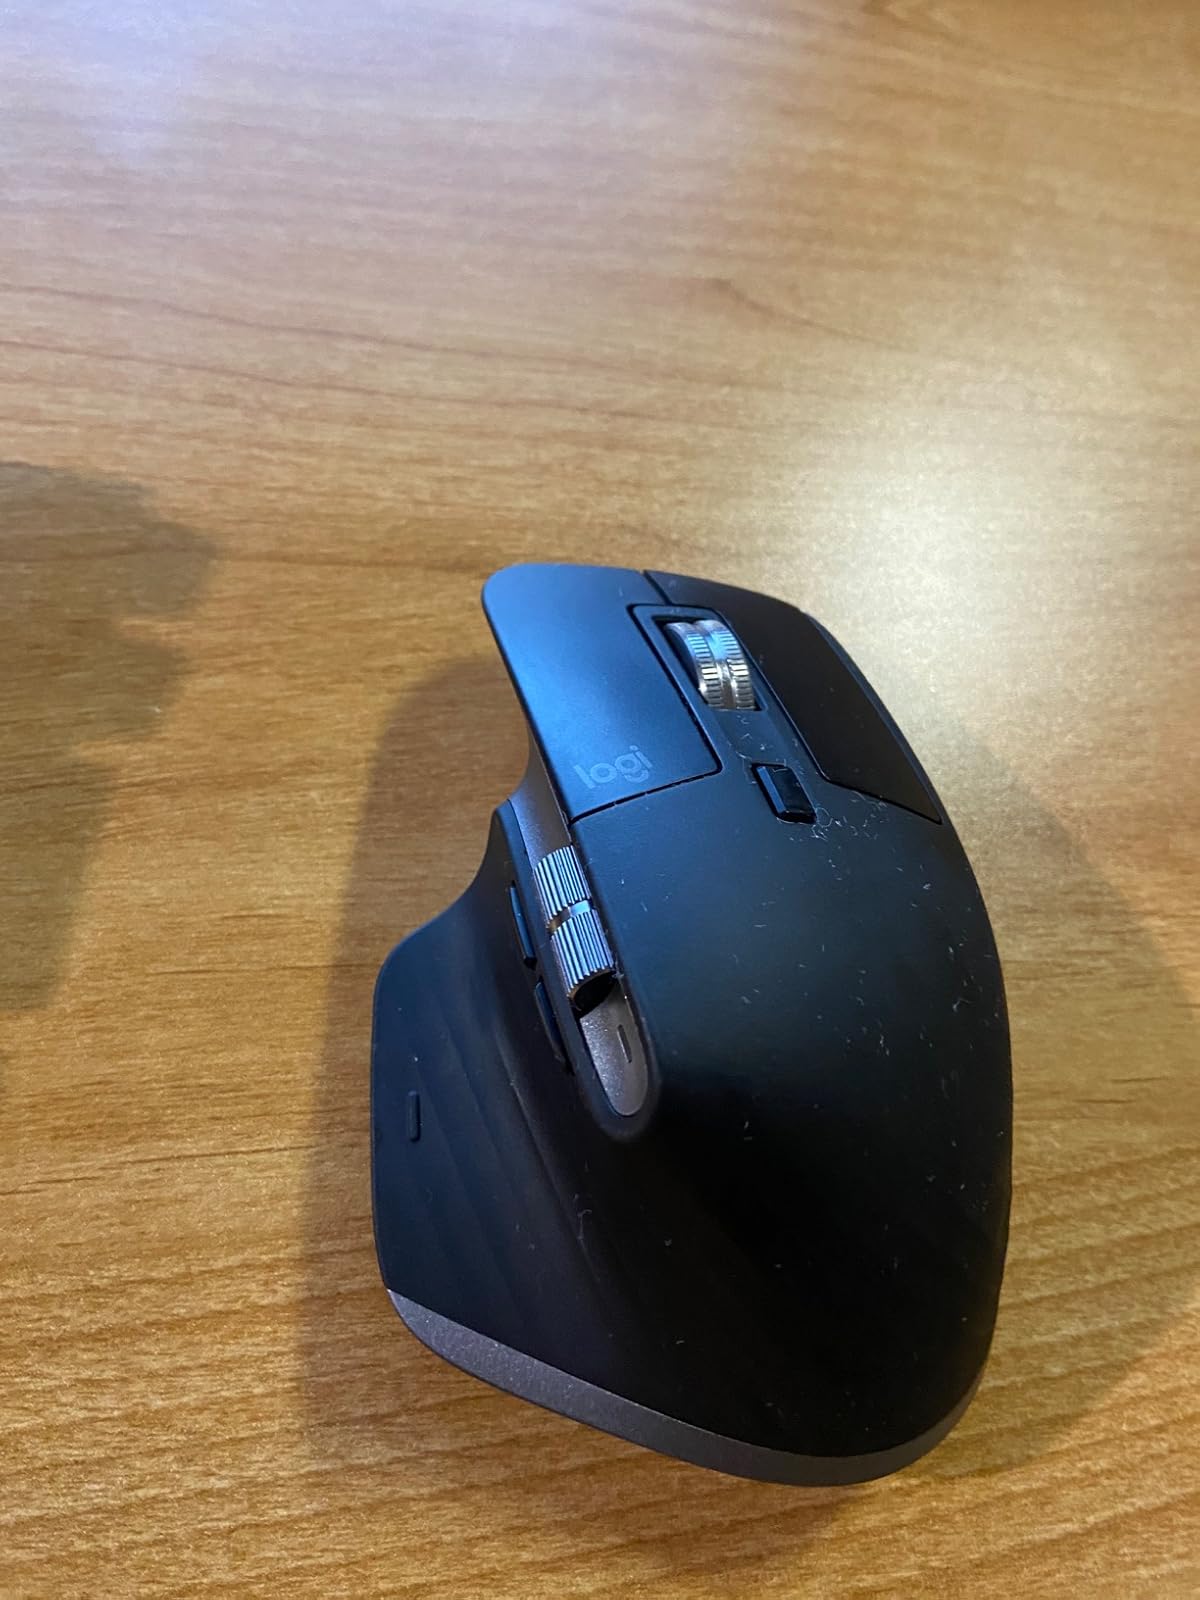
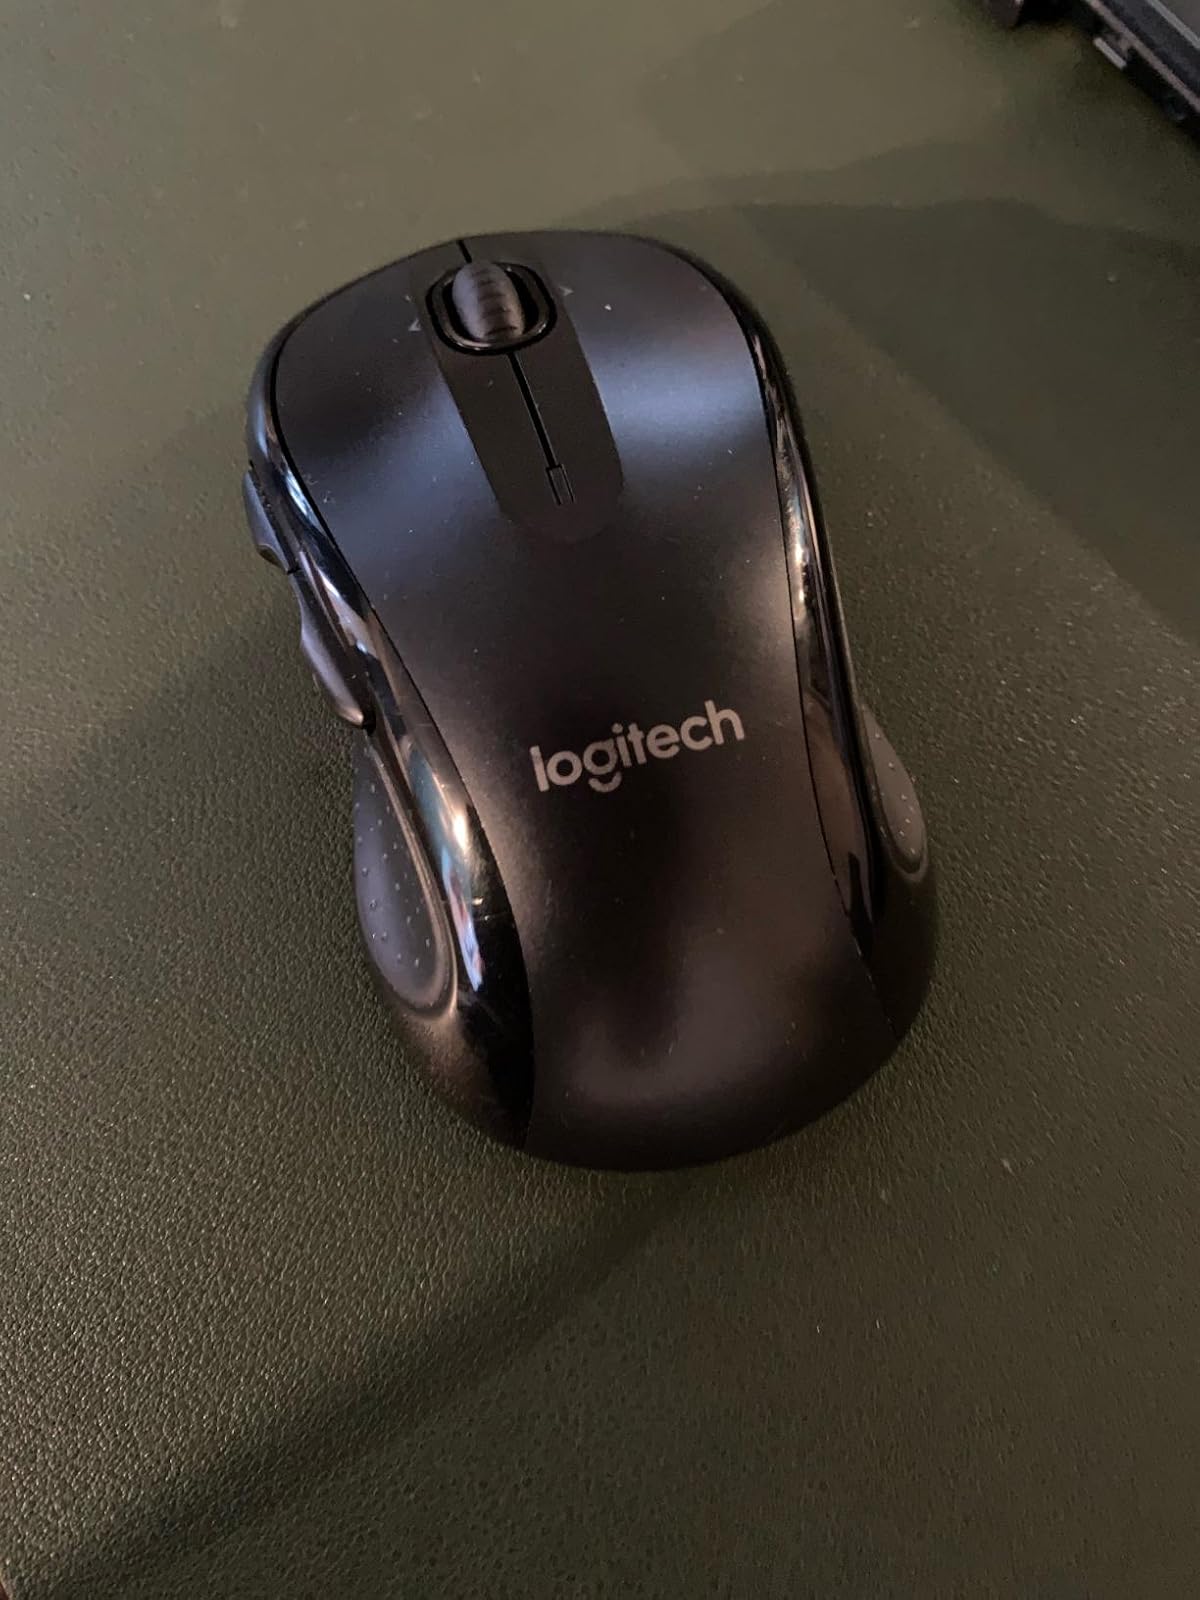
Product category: mouse
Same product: no